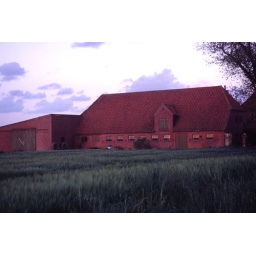
I loved the deep red of the barn, enhanced by the setting sun, contrasted with the green of the crops.